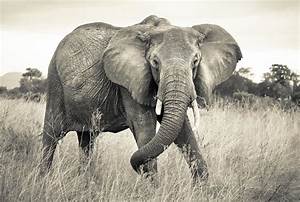
Label: elephant